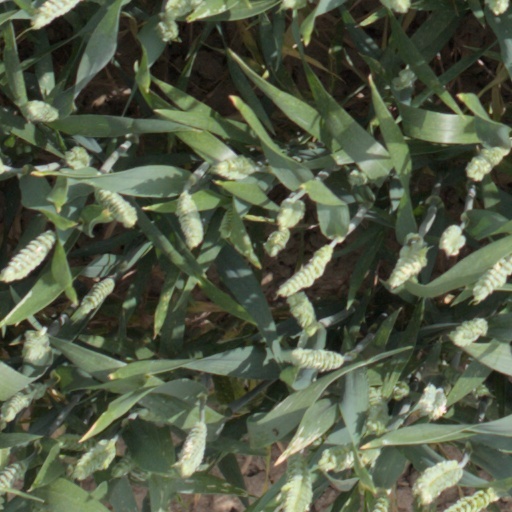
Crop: wheat